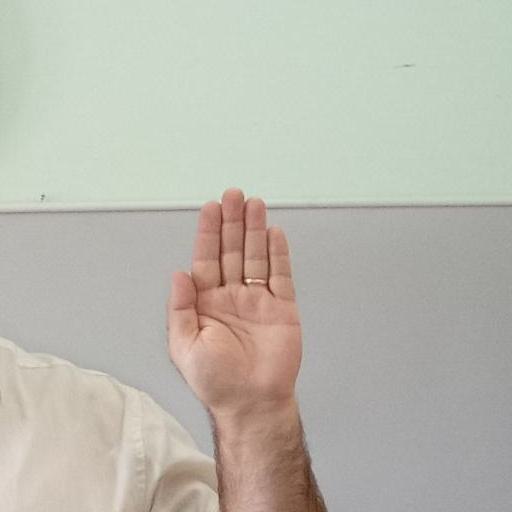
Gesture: stop